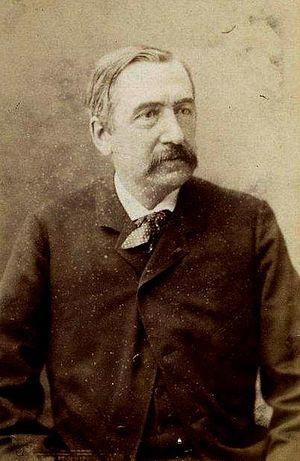
Léon Heuzey, né à Rouen le 1ᵉʳ décembre 1831 et mort à Paris le 8 février 1922, est un archéologue français, reçu en 1885 membre libre à l'Académie des beaux-arts, et membre à l'Académie des inscriptions et belles-lettres.
L'avenue Léon-Heuzey est une voie du 16ᵉ arrondissement de Paris dans le quartier d'Auteuil.